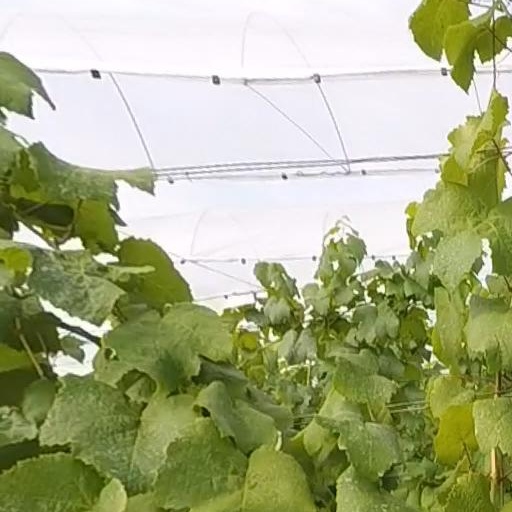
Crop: grape